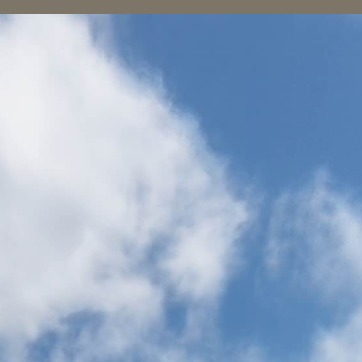
Material: sky